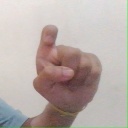
अक्षर: इ